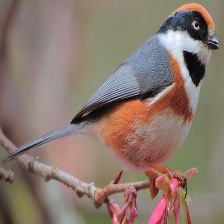
Species: BLACK THROATED BUSHTIT
Scientific name: AEGITHALOS CONCINNUS